Woodward–Hoffmann rules

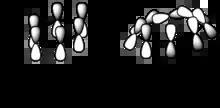
Hypothetical Huckel versus Mobius aromaticity.

The generalized Woodward–Hoffmann rules, first given in 1969, are equivalent to an earlier general approach, the "Möbius-Hückel concept" of Zimmerman, which was first stated in 1966 and is also known as "aromatic transition state theory". As its central tenet, aromatic transition state theory holds that 'allowed' pericyclic reactions proceed via transition states with aromatic character, while 'forbidden' pericyclic reactions would encounter transition states that are antiaromatic in nature. In the Dewar-Zimmerman analysis, one is concerned with the topology of the transition state of the pericyclic reaction. If the transition state involves 4"n" electrons, the Möbius topology is aromatic and the Hückel topology is antiaromatic, while if the transition state involves 4"n" + 2 electrons, the Hückel topology is aromatic and the Möbius topology is antiaromatic. The parity of the number of "phase inversions" (described in detail below) in the transition state determines its topology. A Möbius topology involves an "odd" number of phase inversions whereas a Hückel topology involves an "even" number of phase inversions.